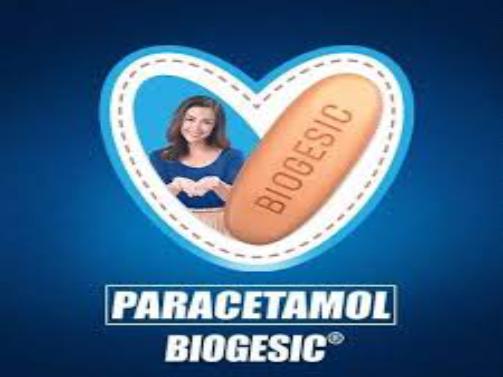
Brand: biogesic
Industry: Medical